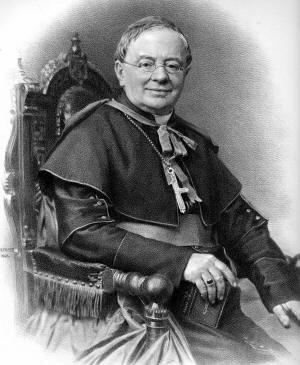
Giuseppe Andrea Bizzarri est un cardinal italien du XIXᵉ siècle.